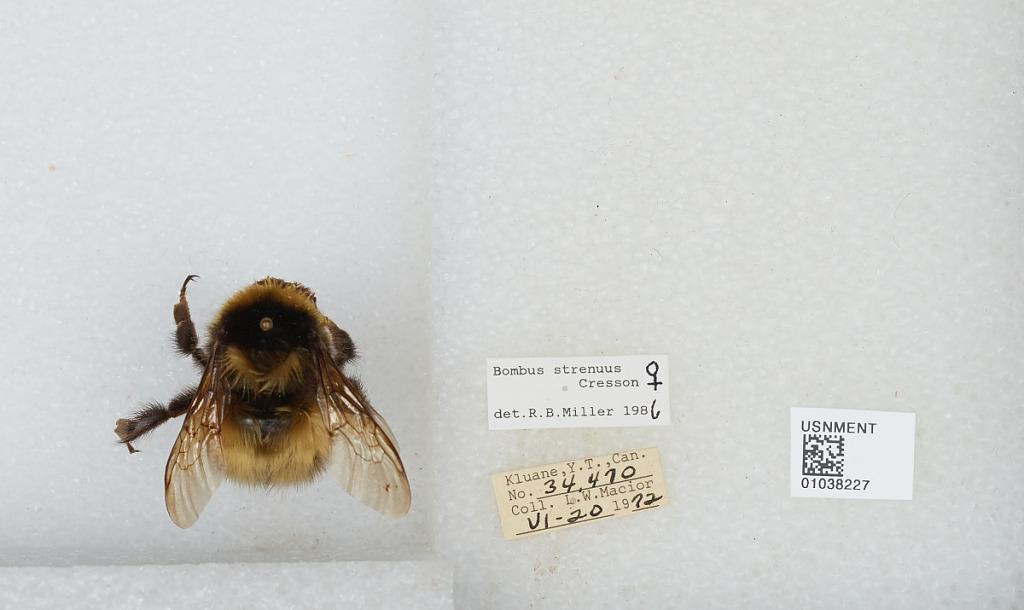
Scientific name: Bombus (Alpinobombus) neoboreus Sladen
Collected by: L. Macior
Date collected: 1972-6-20
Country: Canada
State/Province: Yukon Territory
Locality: Kluane
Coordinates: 60.75, -139.5
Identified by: Miller, R. B.